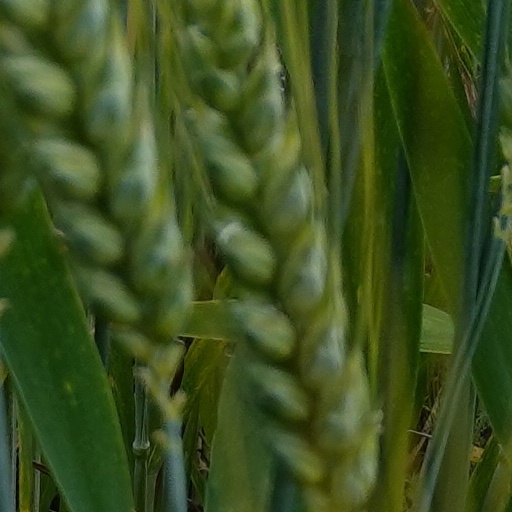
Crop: wheat